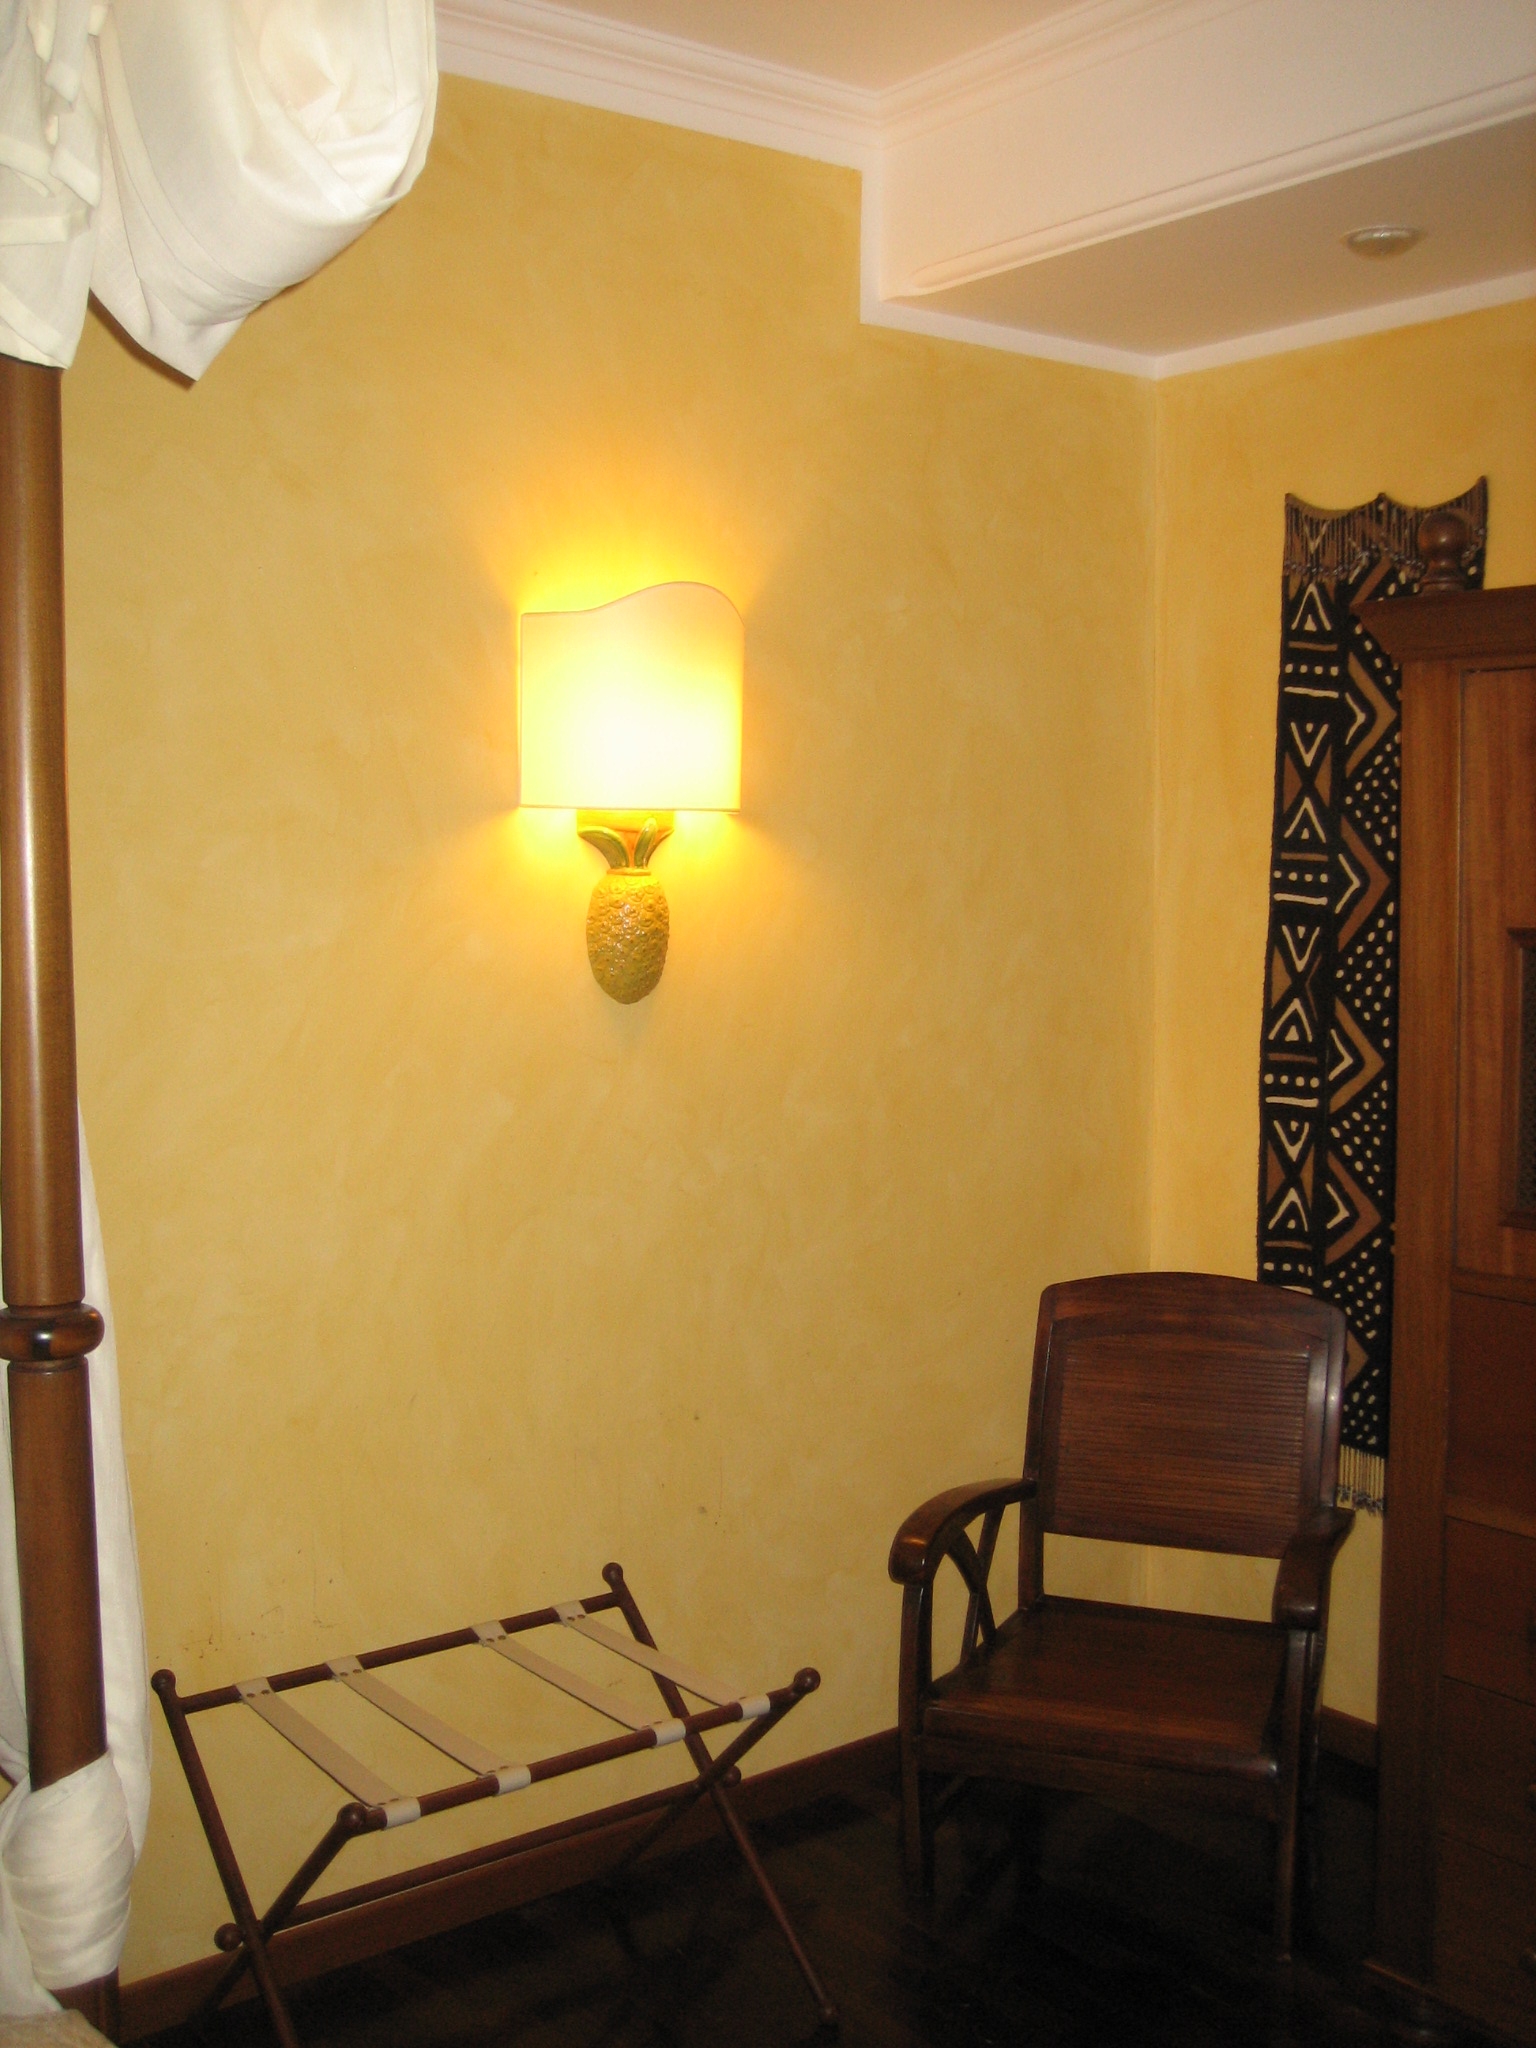
Room type: bedroom